Moscow Rules (novel)

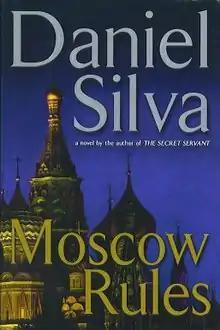
First edition

Moscow Rules is a 2008 spy novel by Daniel Silva.